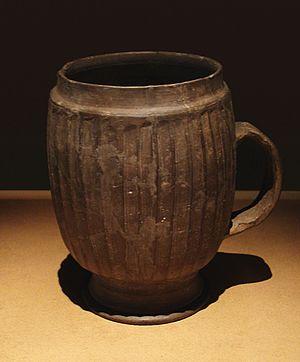
La céramique chinoise, principalement connue pour la porcelaine que les Chinois ont inventée, est riche d'une longue tradition d'innovations techniques et stylistiques.